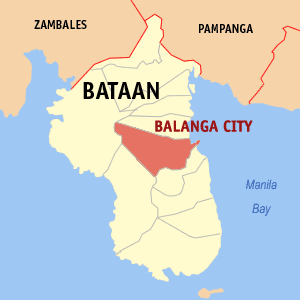
Balanga est une ville de 3ᵉ classe, capitale de la province de Bataan aux Philippines. Selon le recensement de 2010 elle est peuplée de 87 920 habitants.